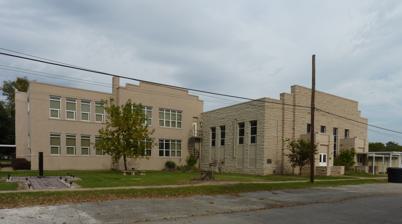
Building: Attucks School
Country: United States of America
Year built: 1917
This article is about the school in Vinita, Oklahoma. For the school in Indianapolis, see Crispus Attucks High School . For the school in Hopkinsville, Kentucky, see Attucks High School . United States historic place Attucks School U.S. National Register of Historic Places Show map of Oklahoma Show map of the United States Location 346 S. 4th, Vinita, Oklahoma Coordinates 36°37′50.2189475″N 95°9′3.8655455″W / 36.630616374306°N 95.151073762639°W / 36.630616374306; -95.151073762639 Area 3 acres (1.2 ha) Built 1916-17 Architectural style Art Deco; WPA NRHP reference No. 09000974 Added to NRHP December 3, 2009 The Attucks School , also known as Southeast Elementary School or Attucks Alternative Academy , is a site in Vinita, Oklahoma , significant in black heritage. The building was listed on the U.S. National Register of Historic Places on December 3, 2009. The listing was announced as the featured listing in the National Park Service 's weekly list of December 11, 2009. References